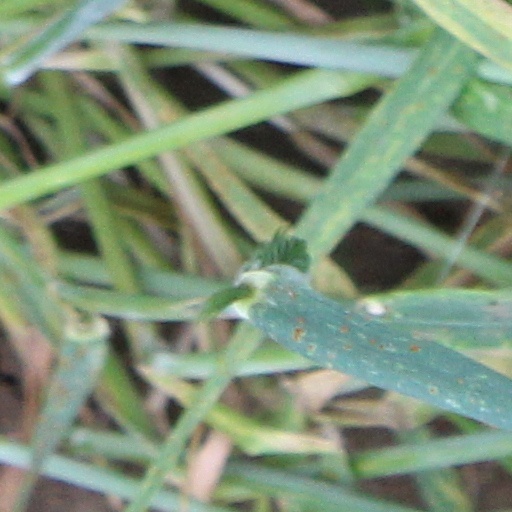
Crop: wheat